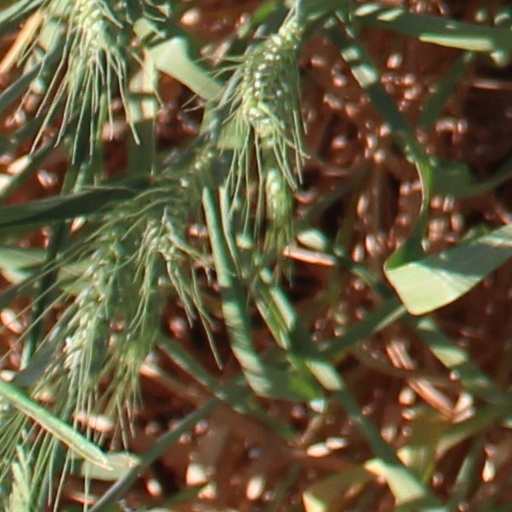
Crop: wheat